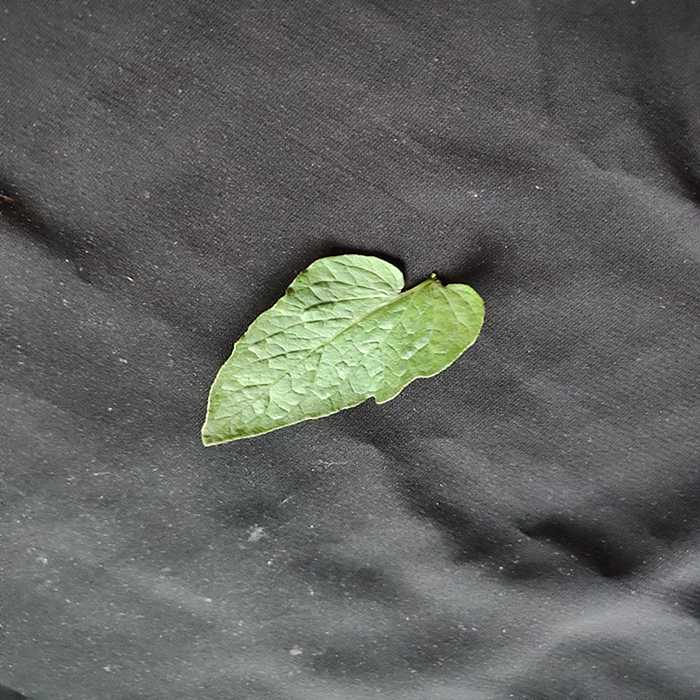
Plant: Tomato
Label: Tomato Fresh leaf